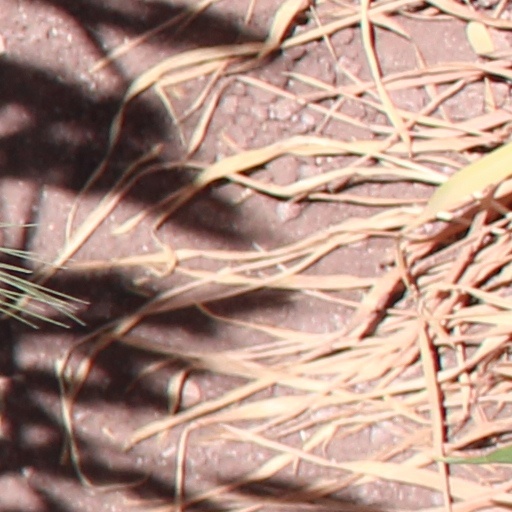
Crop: wheat